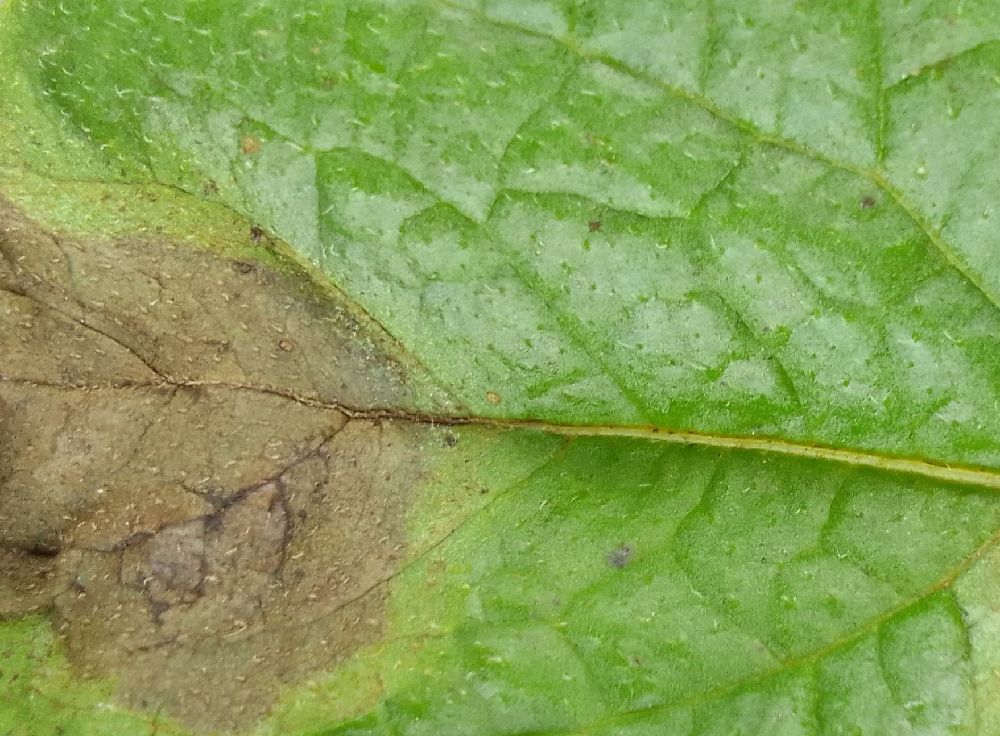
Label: Late blight